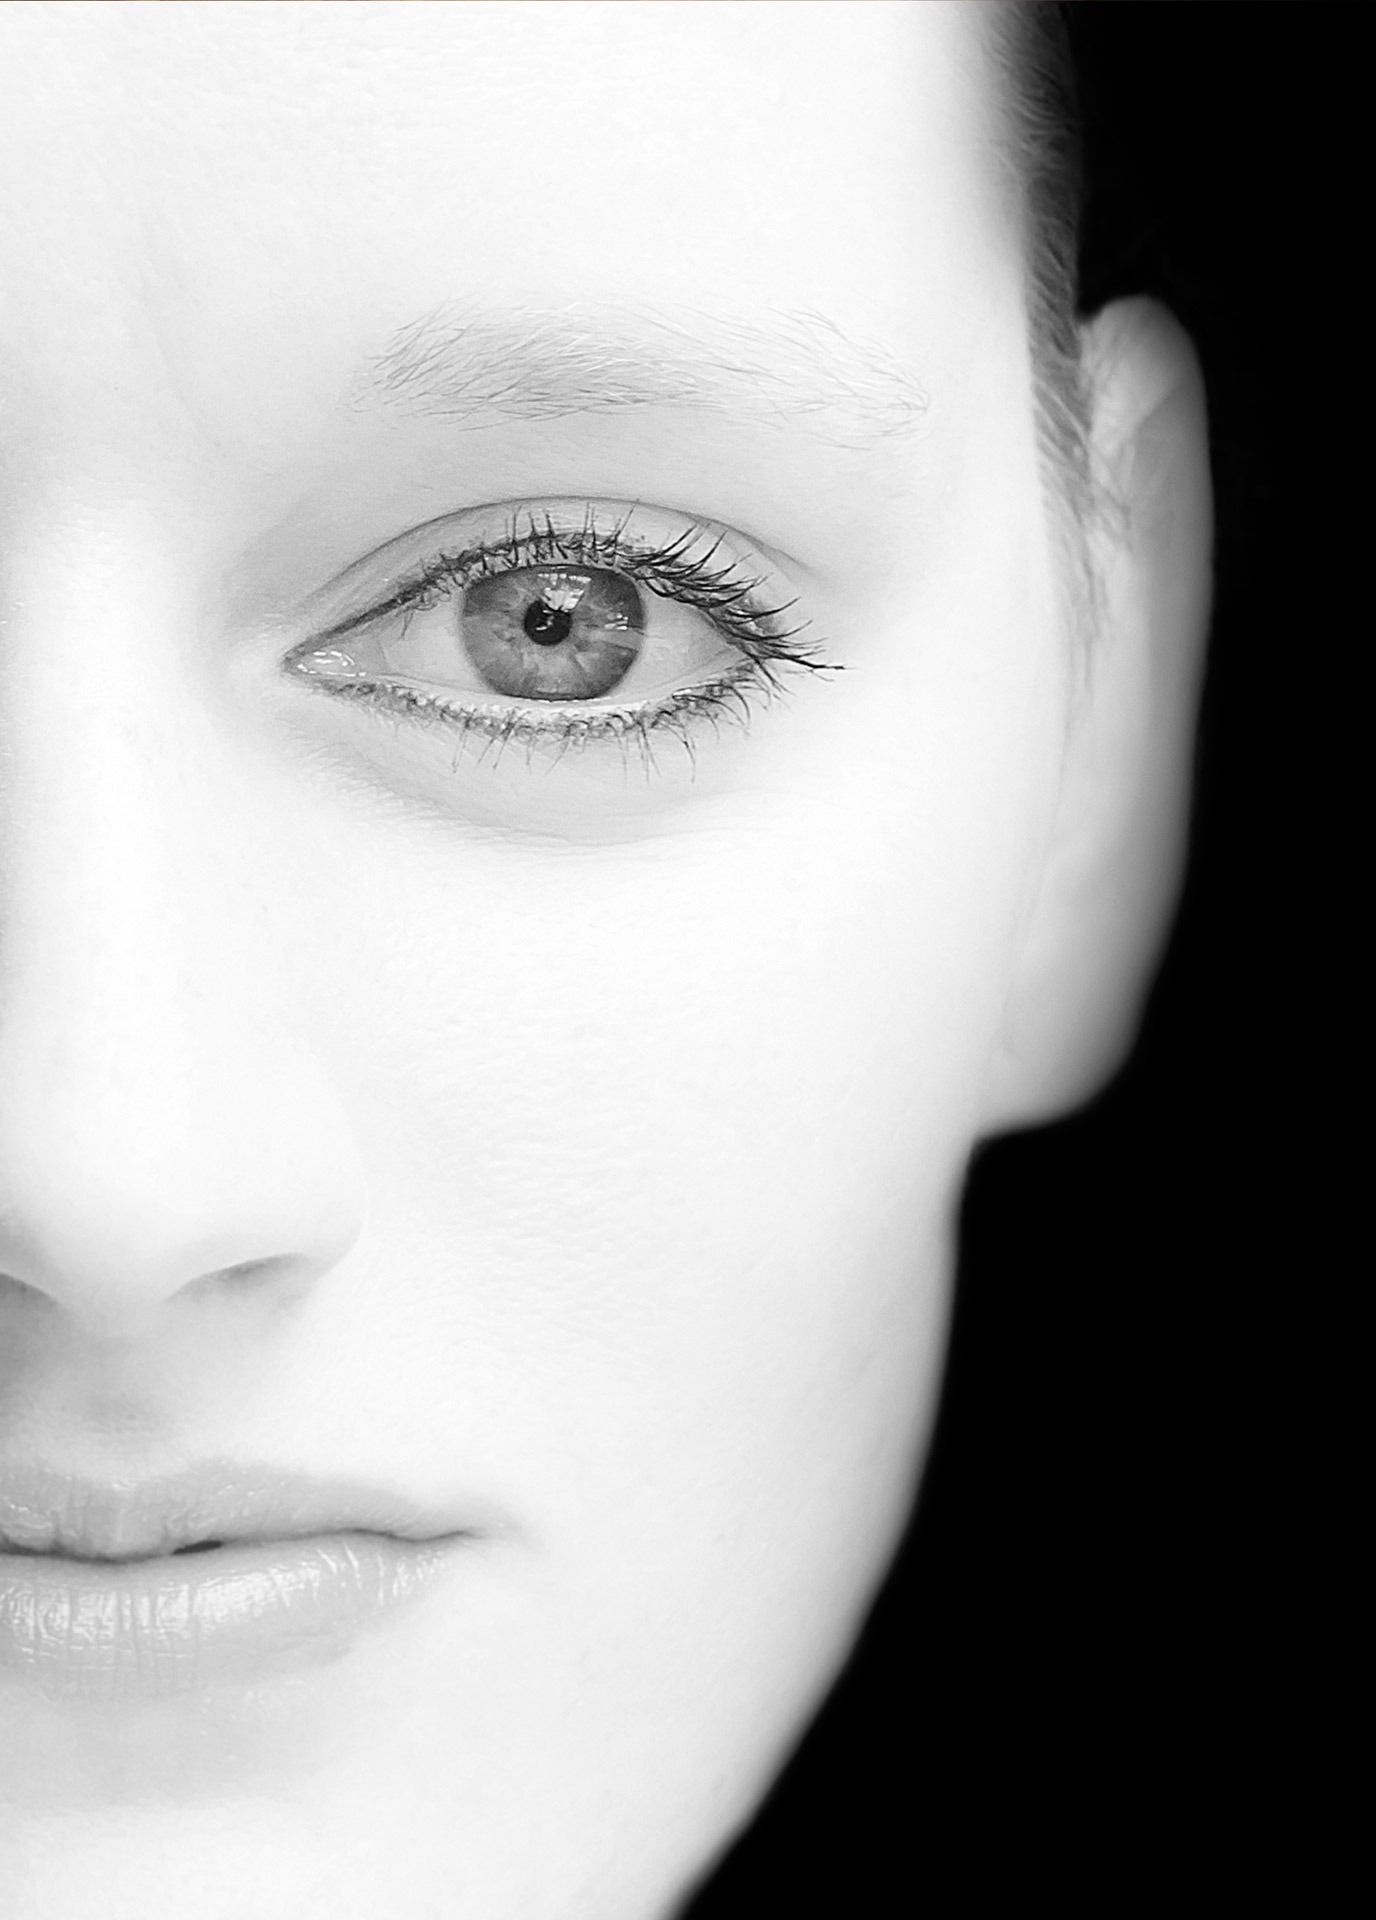
black and white, people, girl, woman, white, photography, female, sadness, thought, portrait, model, sight, macro, black, ear, monochrome, lip, eyebrow, eyelash, close up, human body, sad, face, nose, wife, background, eye, head, skin, beauty, organ, fate, dreams, thoughts, monochrome photography, portrait photography, eyelash extensions